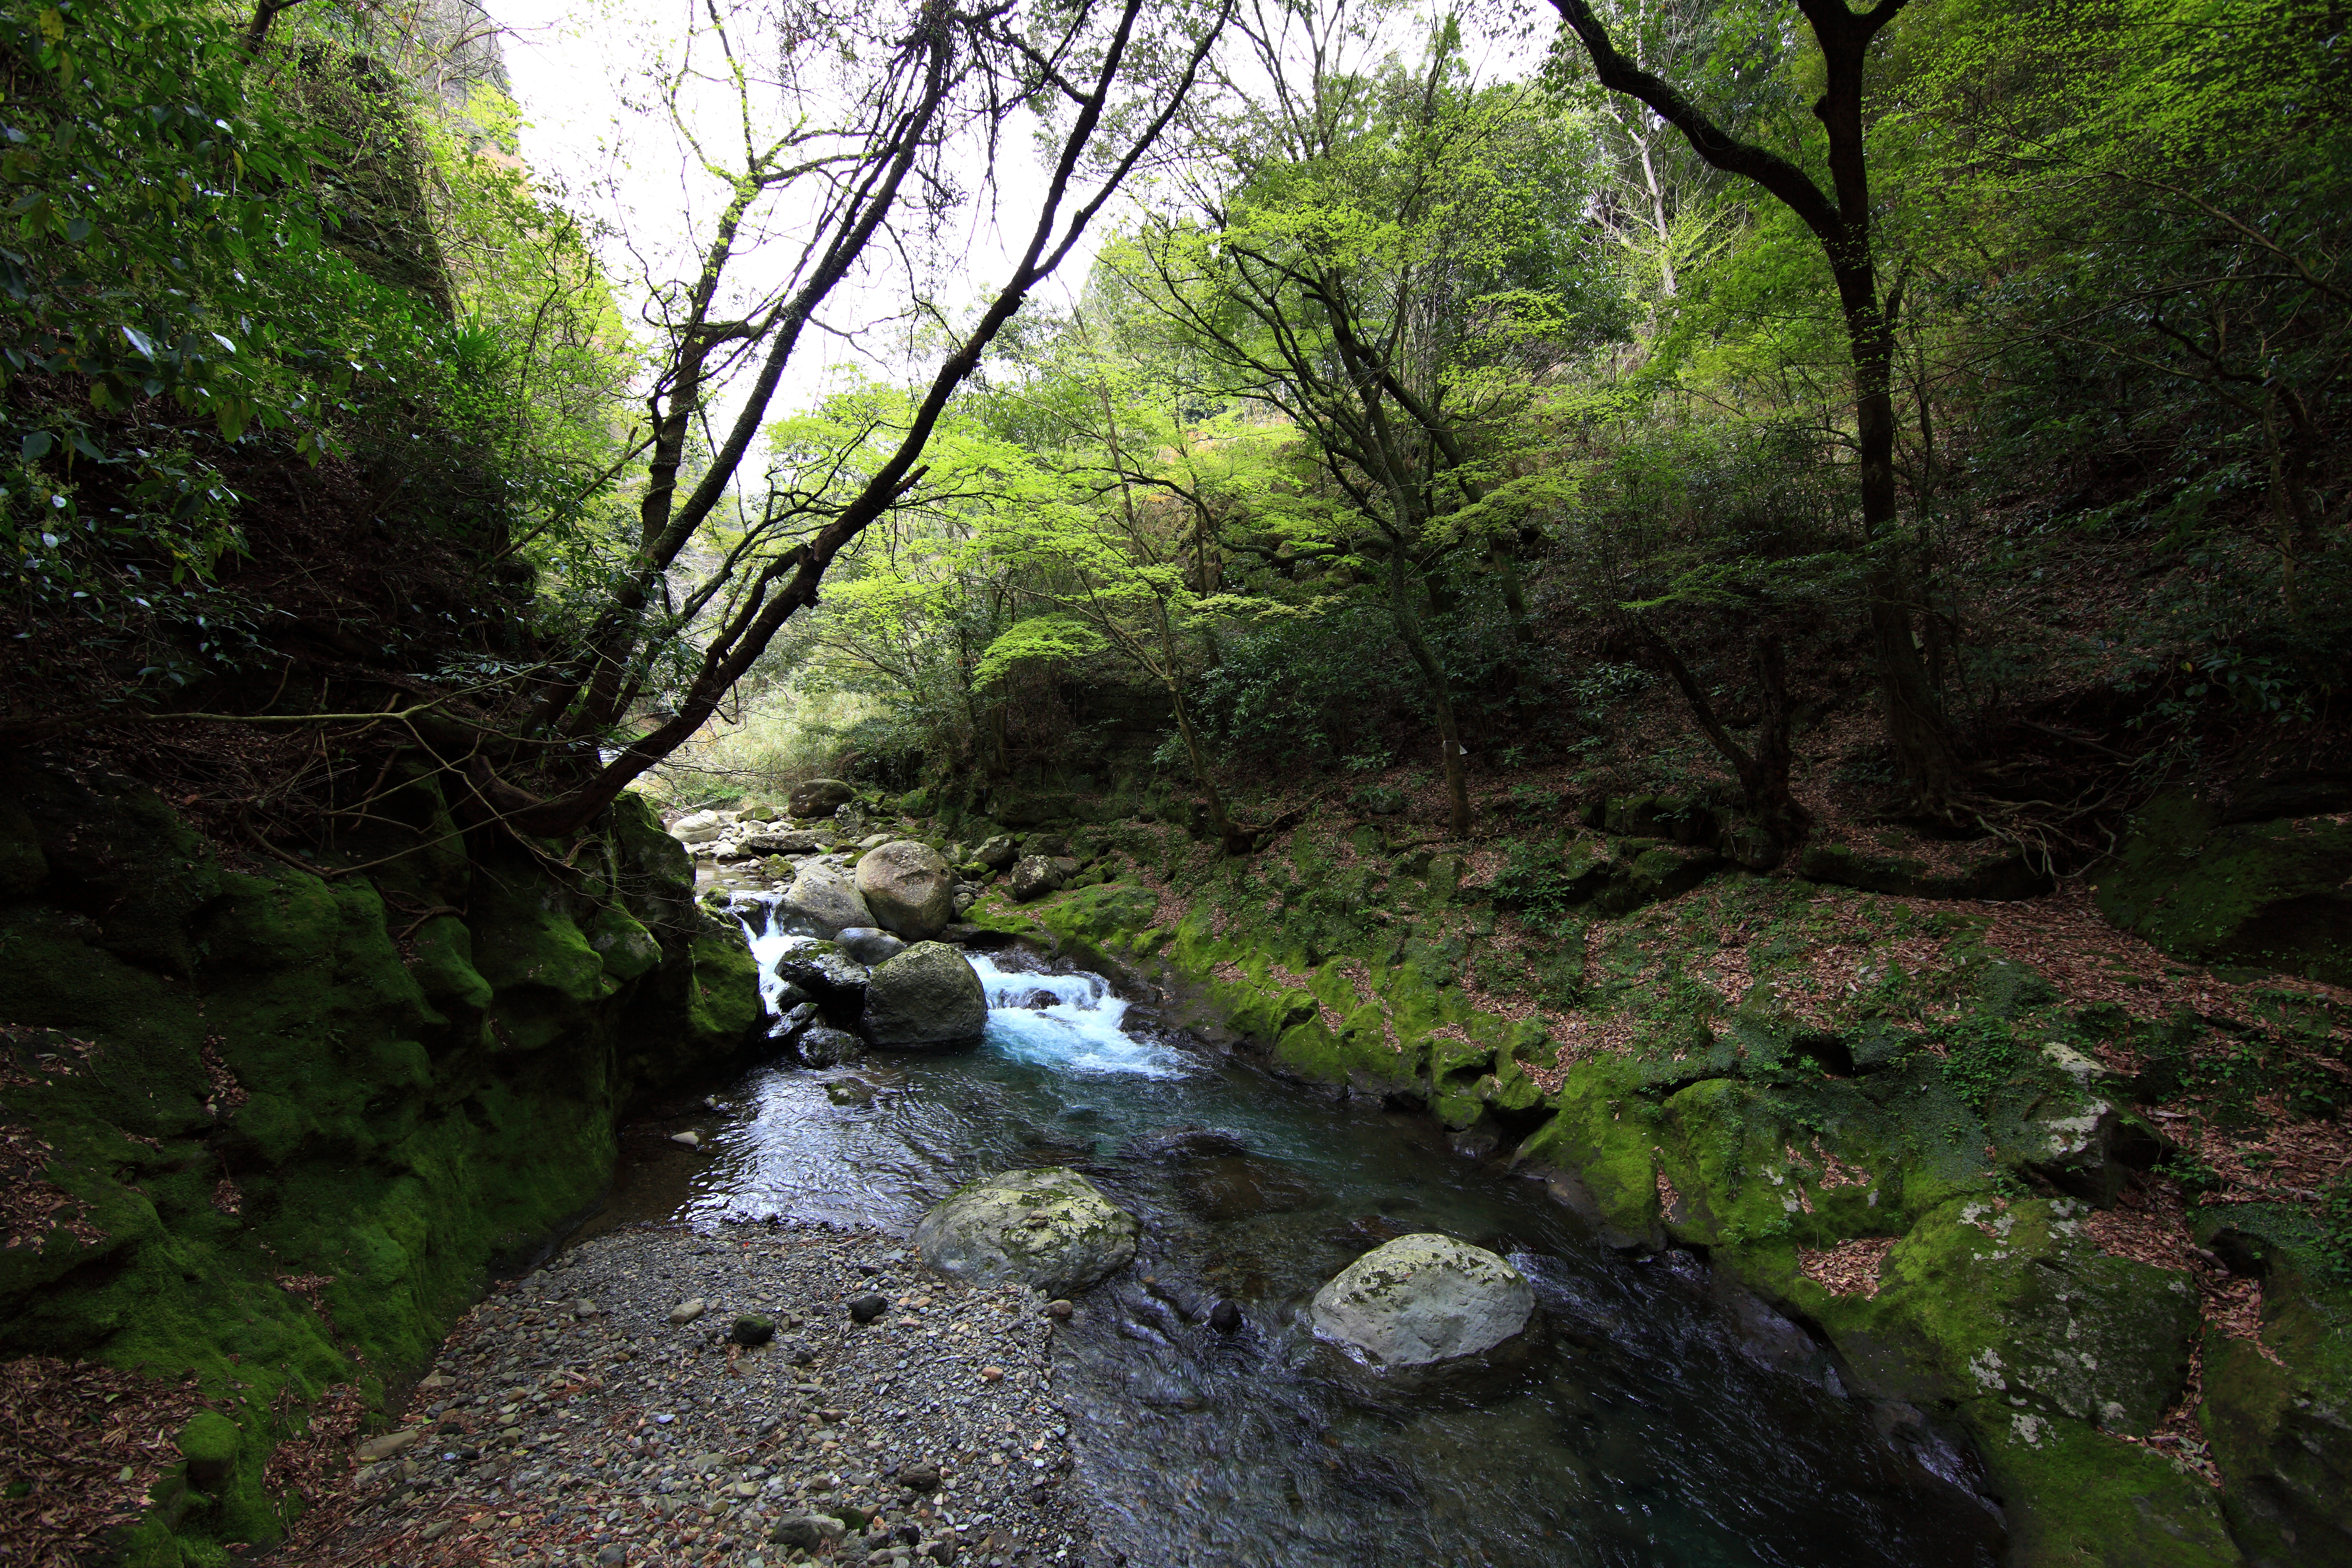
tree, nature, forest, rock, creek, wilderness, trail, leaf, river, valley, stream, high, jungle, autumn, rapid, body of water, rainforest, ravine, 5d, hires, woodland, markii, water feature, ecosystem, watercourse, hi, res, resolution, landform, old growth forest, geographical feature